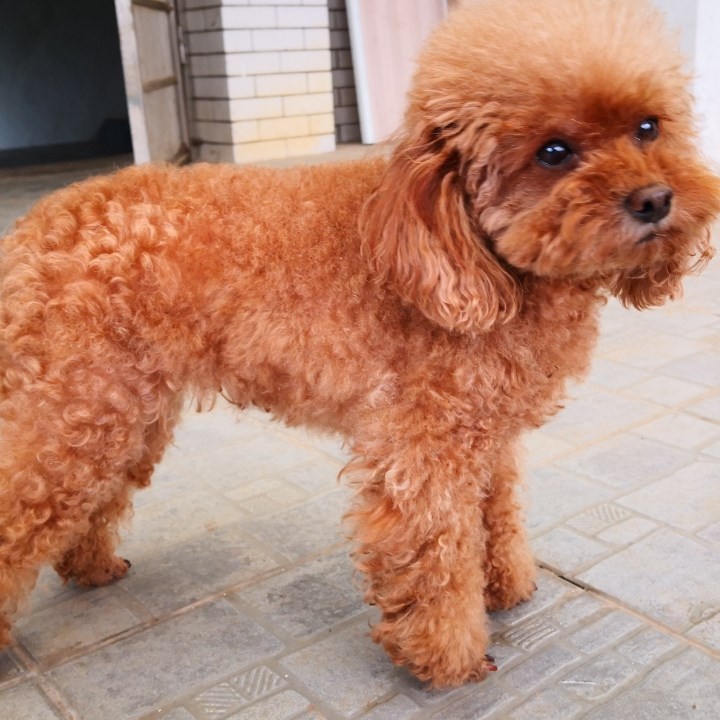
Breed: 7449-n000128-teddy